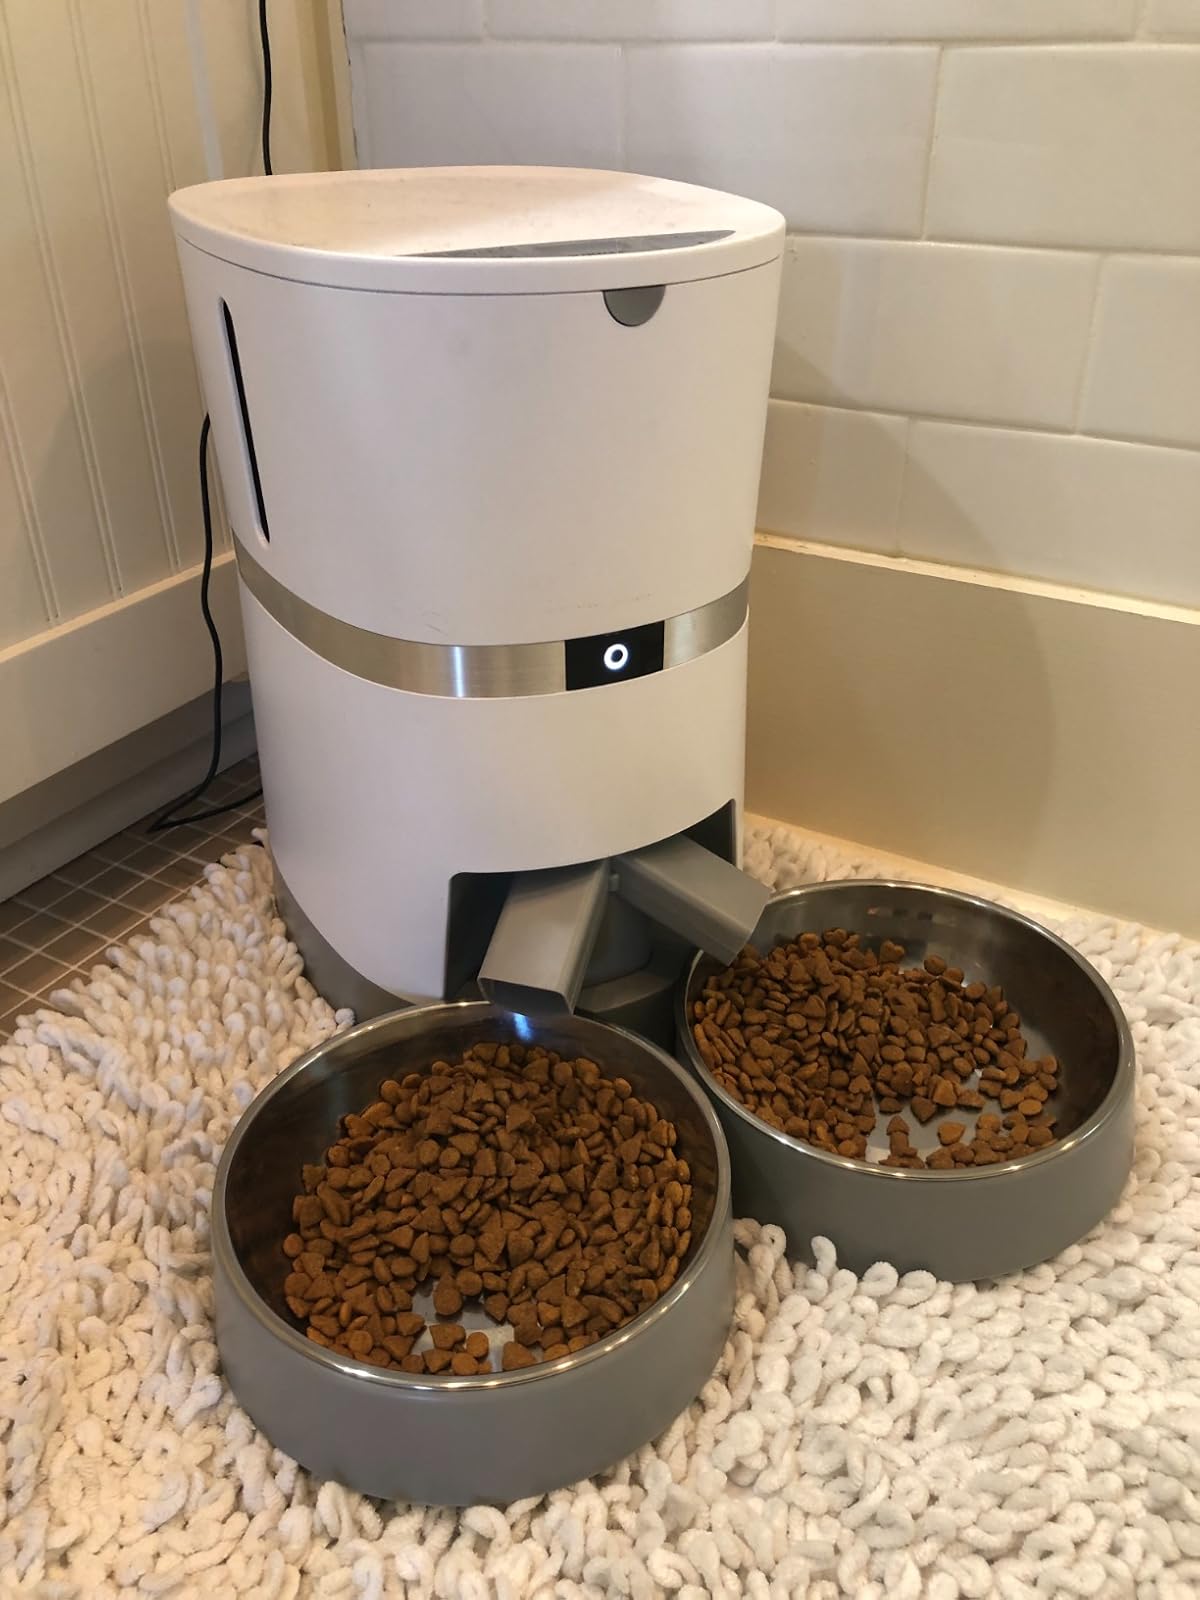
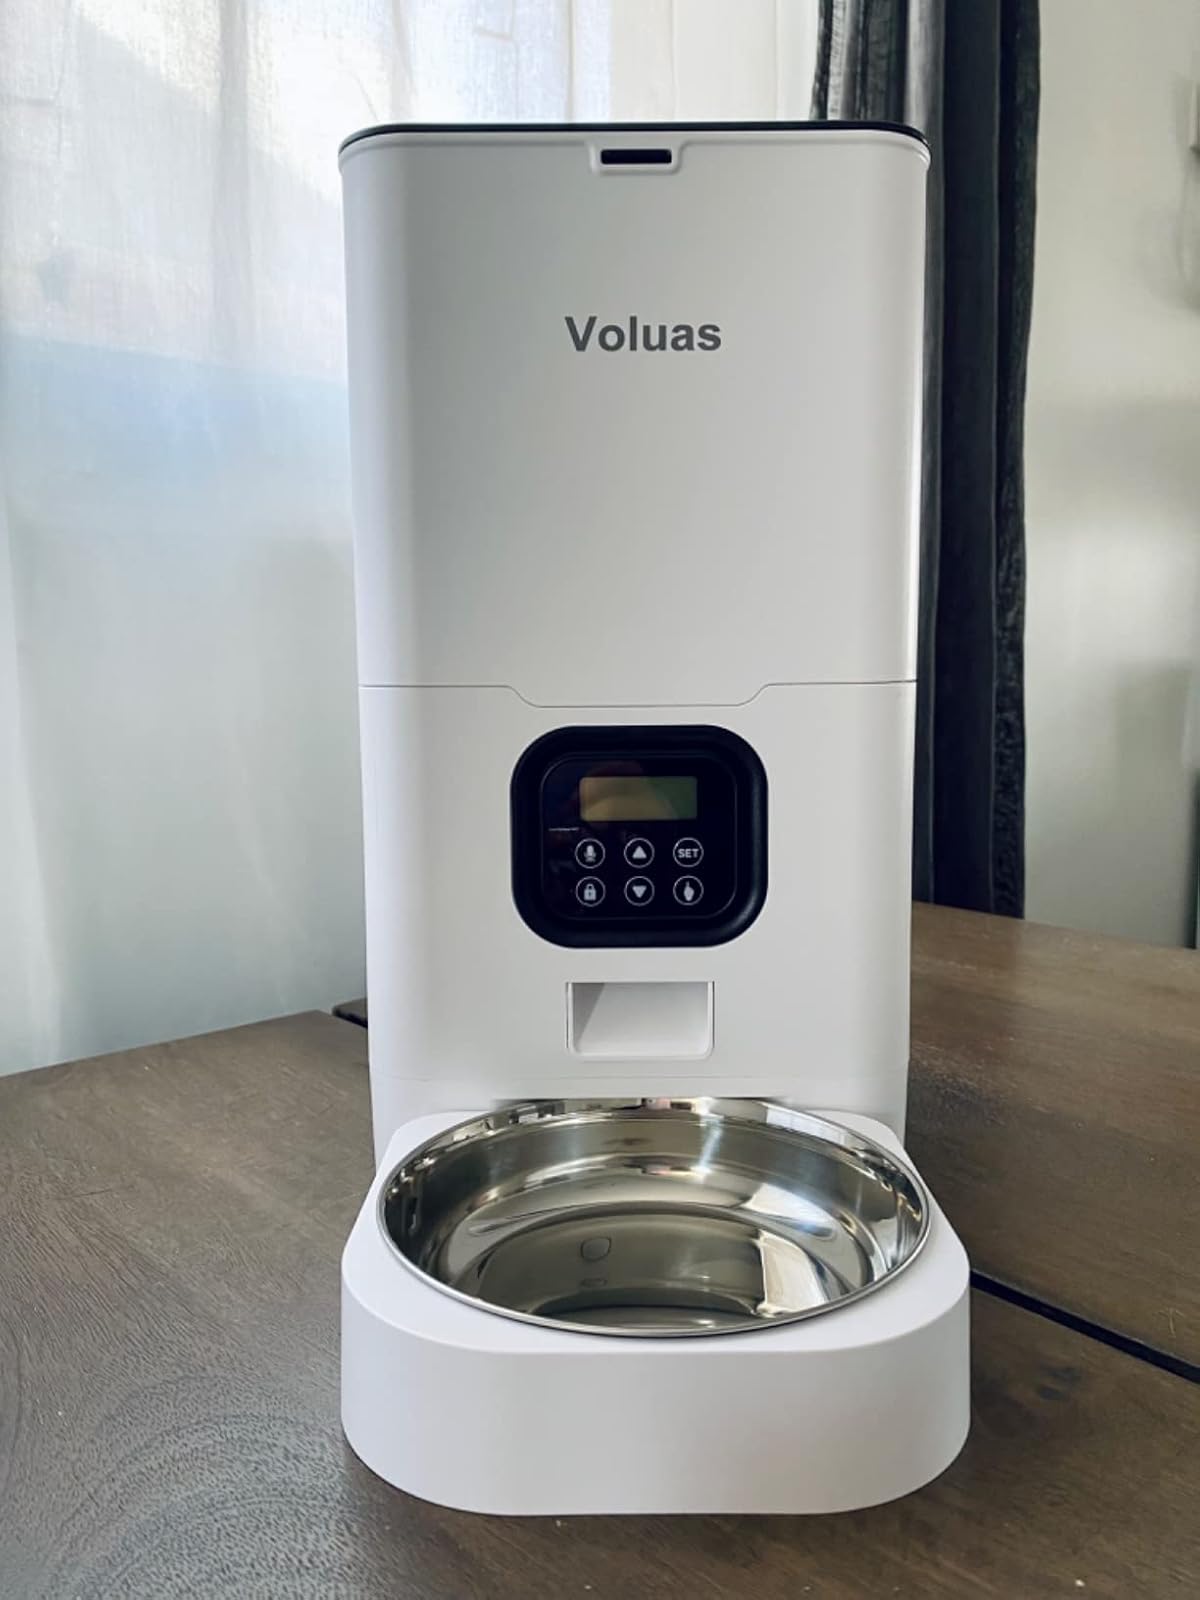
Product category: items_feeder
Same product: no